B'Flow

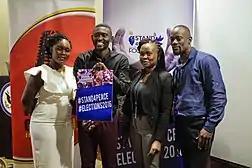
Kantu, B'Flow and Cactus Agony (far right) at the US Embassy in Lusaka during the Triple V Campaign in 2016

Triple V which stands for "My Vote, My Voice, My Victory" was a voter education project which used to motivate young and newly registered voters to go out and vote in the August 2016. Triple reached out to young voters through music and social media.